Salisbury, Queensland

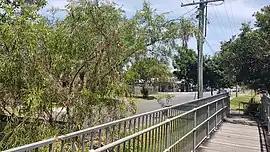
Ainsworth Street, 2022

Salisbury is a southern suburb in the City of Brisbane, Queensland, Australia. In the , Salisbury had a population of 6,790 people.